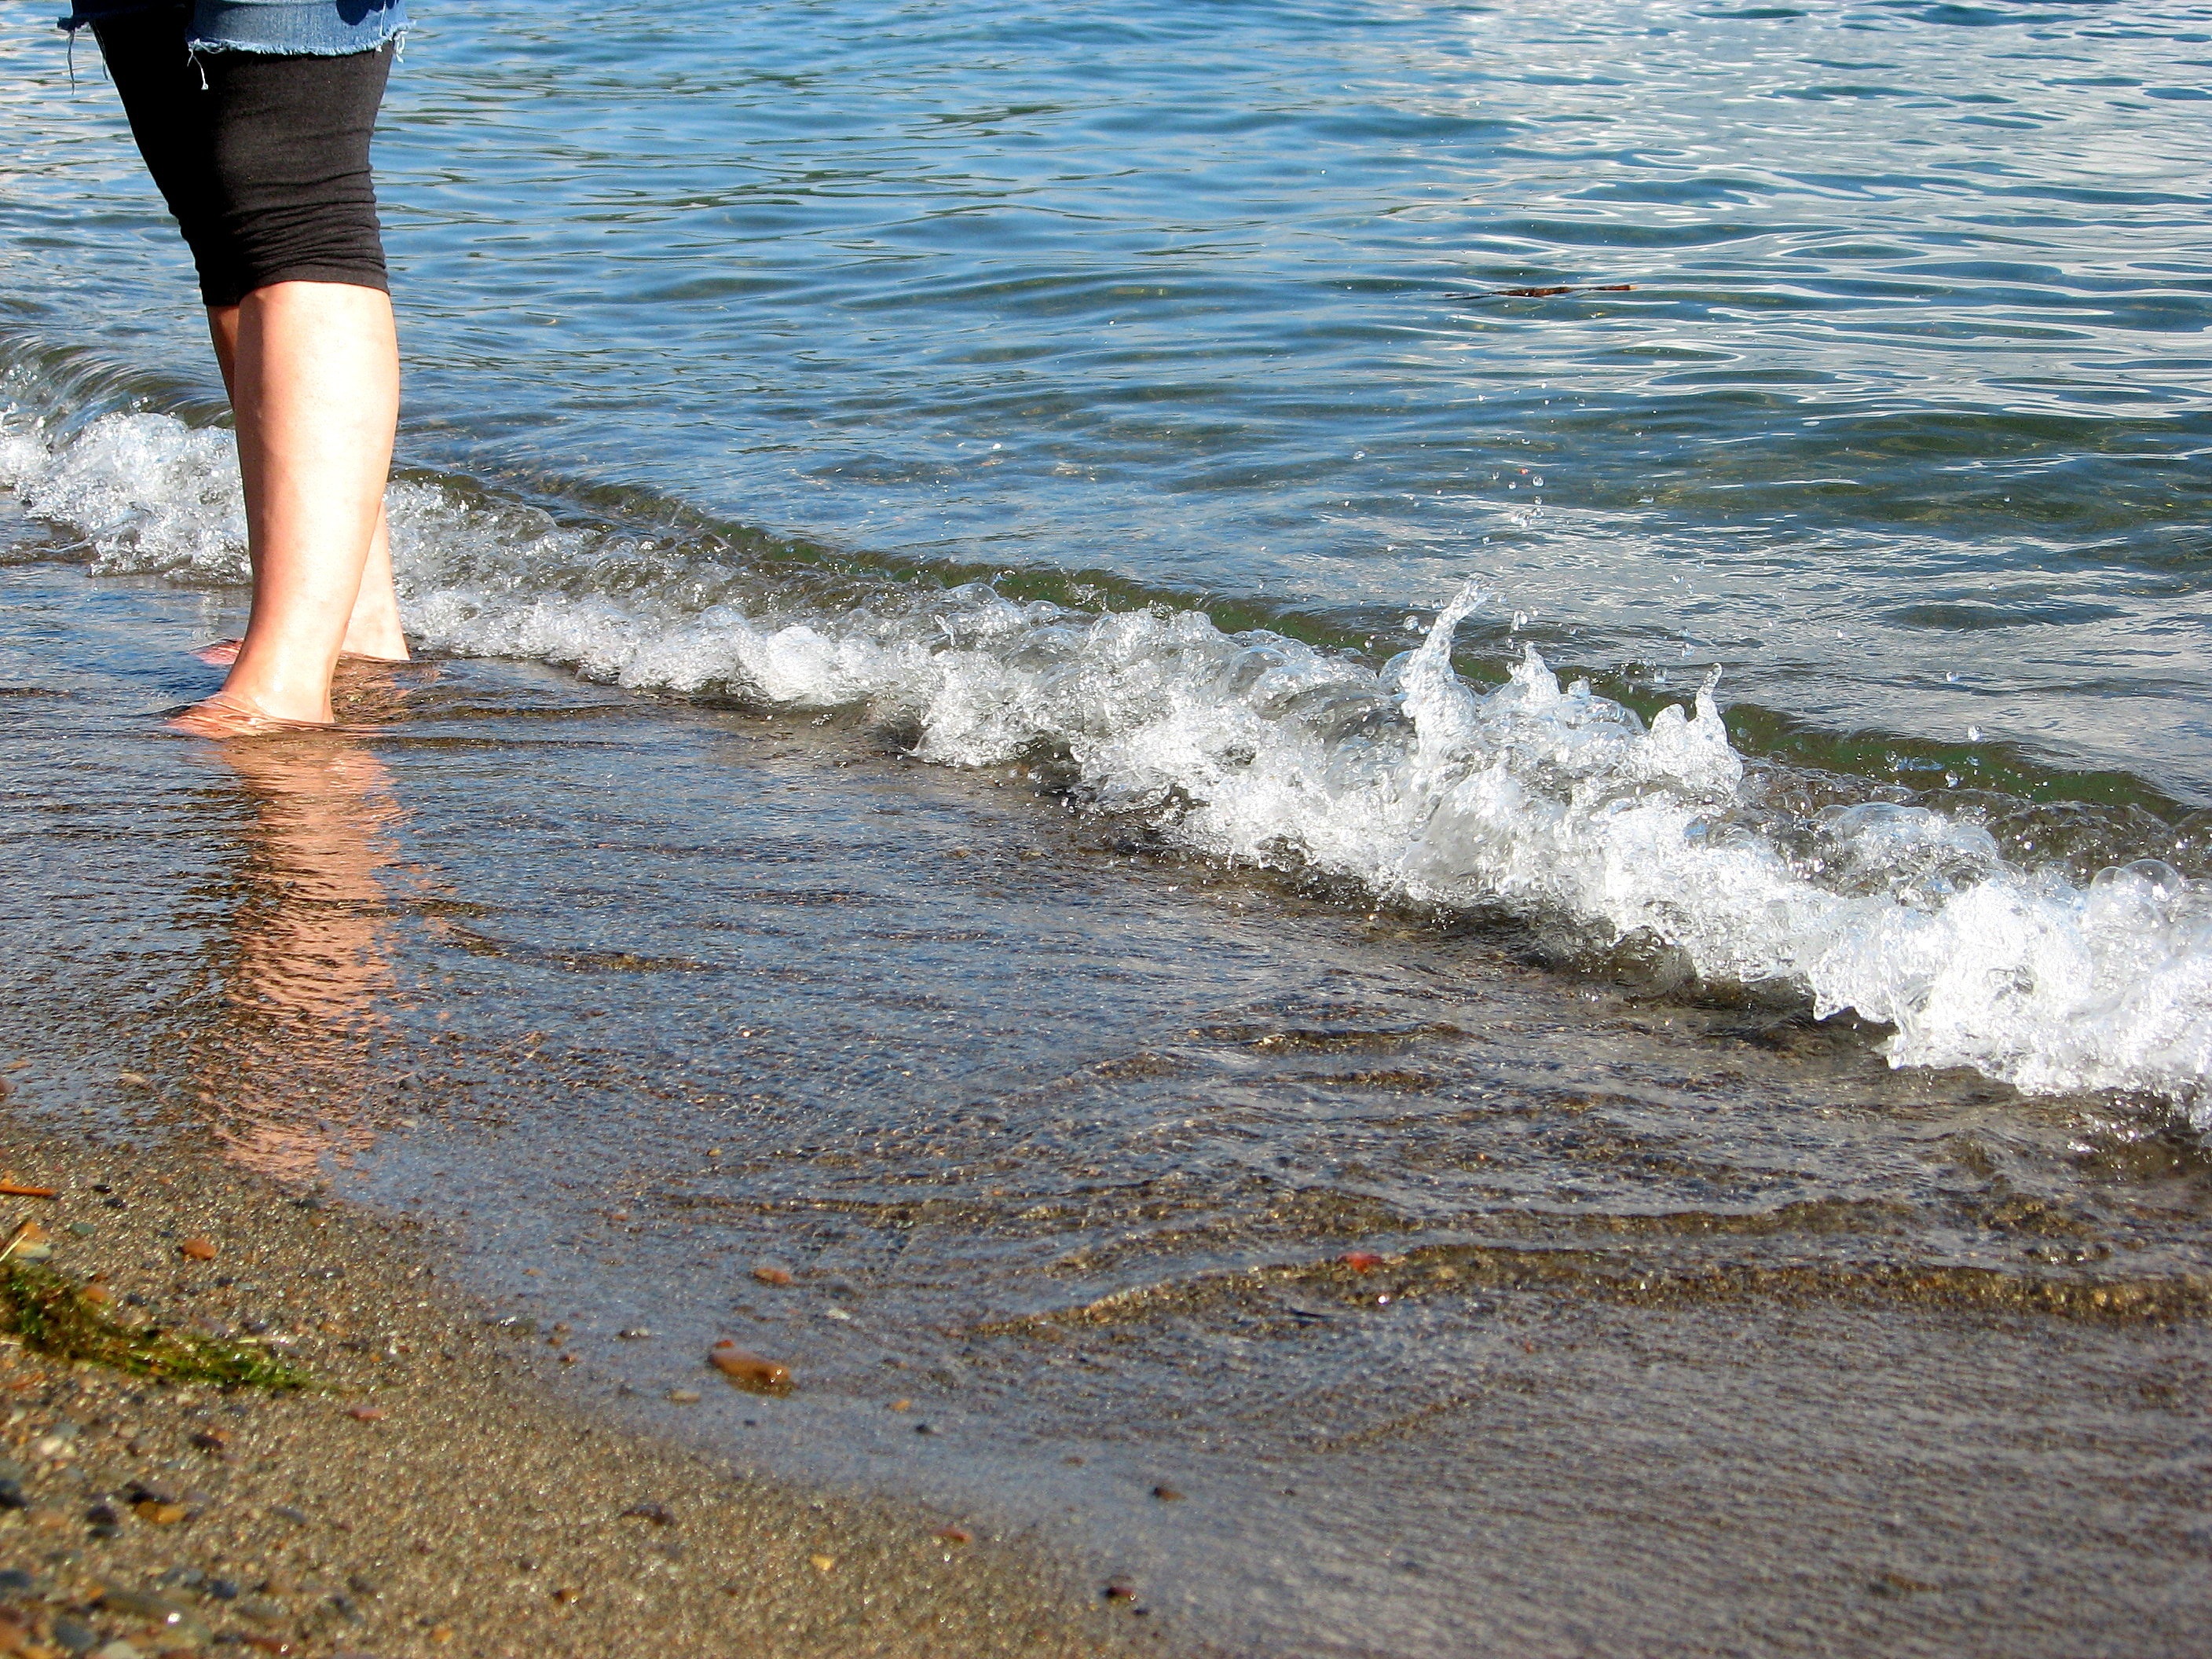
beach, sea, coast, water, nature, outdoor, sand, rock, ocean, shore, wave, feet, lake, summer, vacation, relax, leisure, terrain, healthy, body of water, fun, legs, wind wave